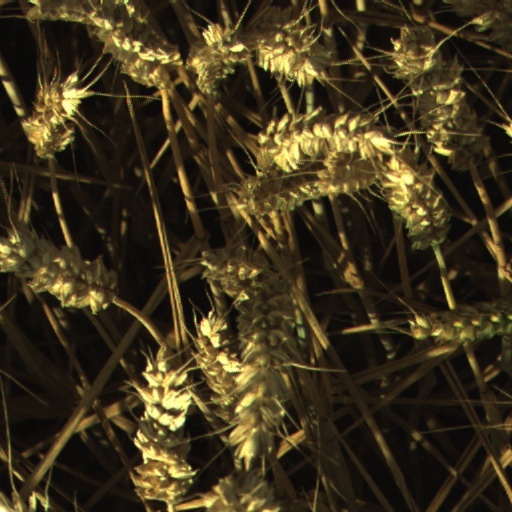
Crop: wheat